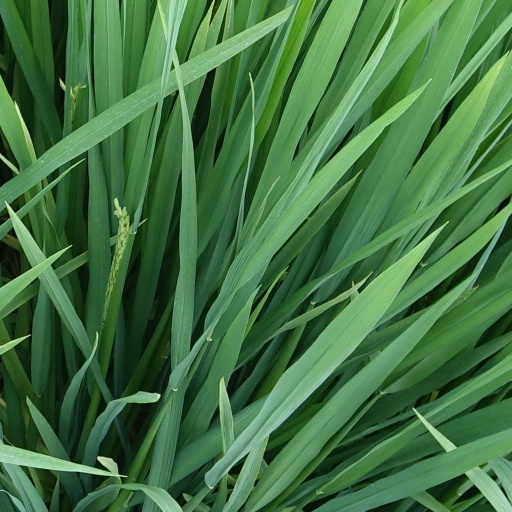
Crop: rice